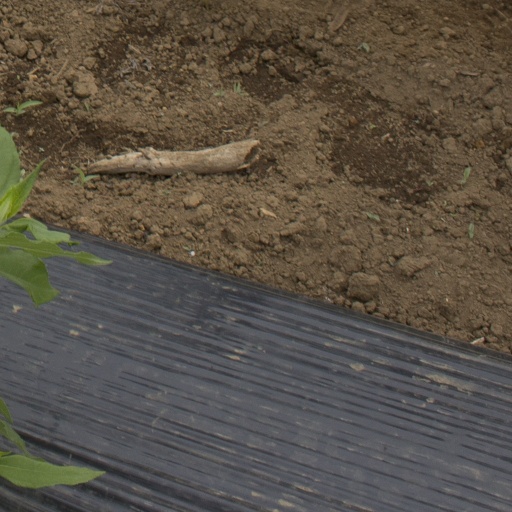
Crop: Jerusalem artichoke